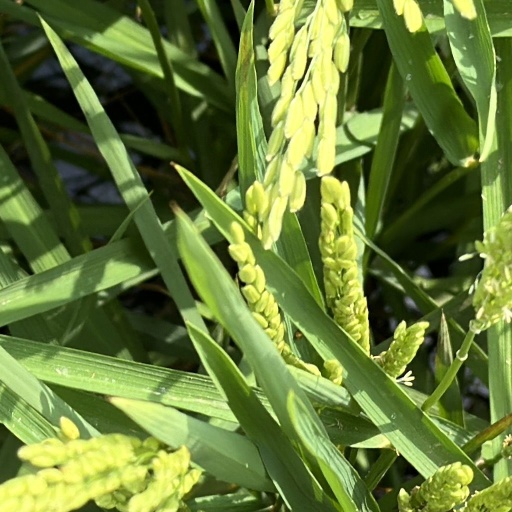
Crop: rice